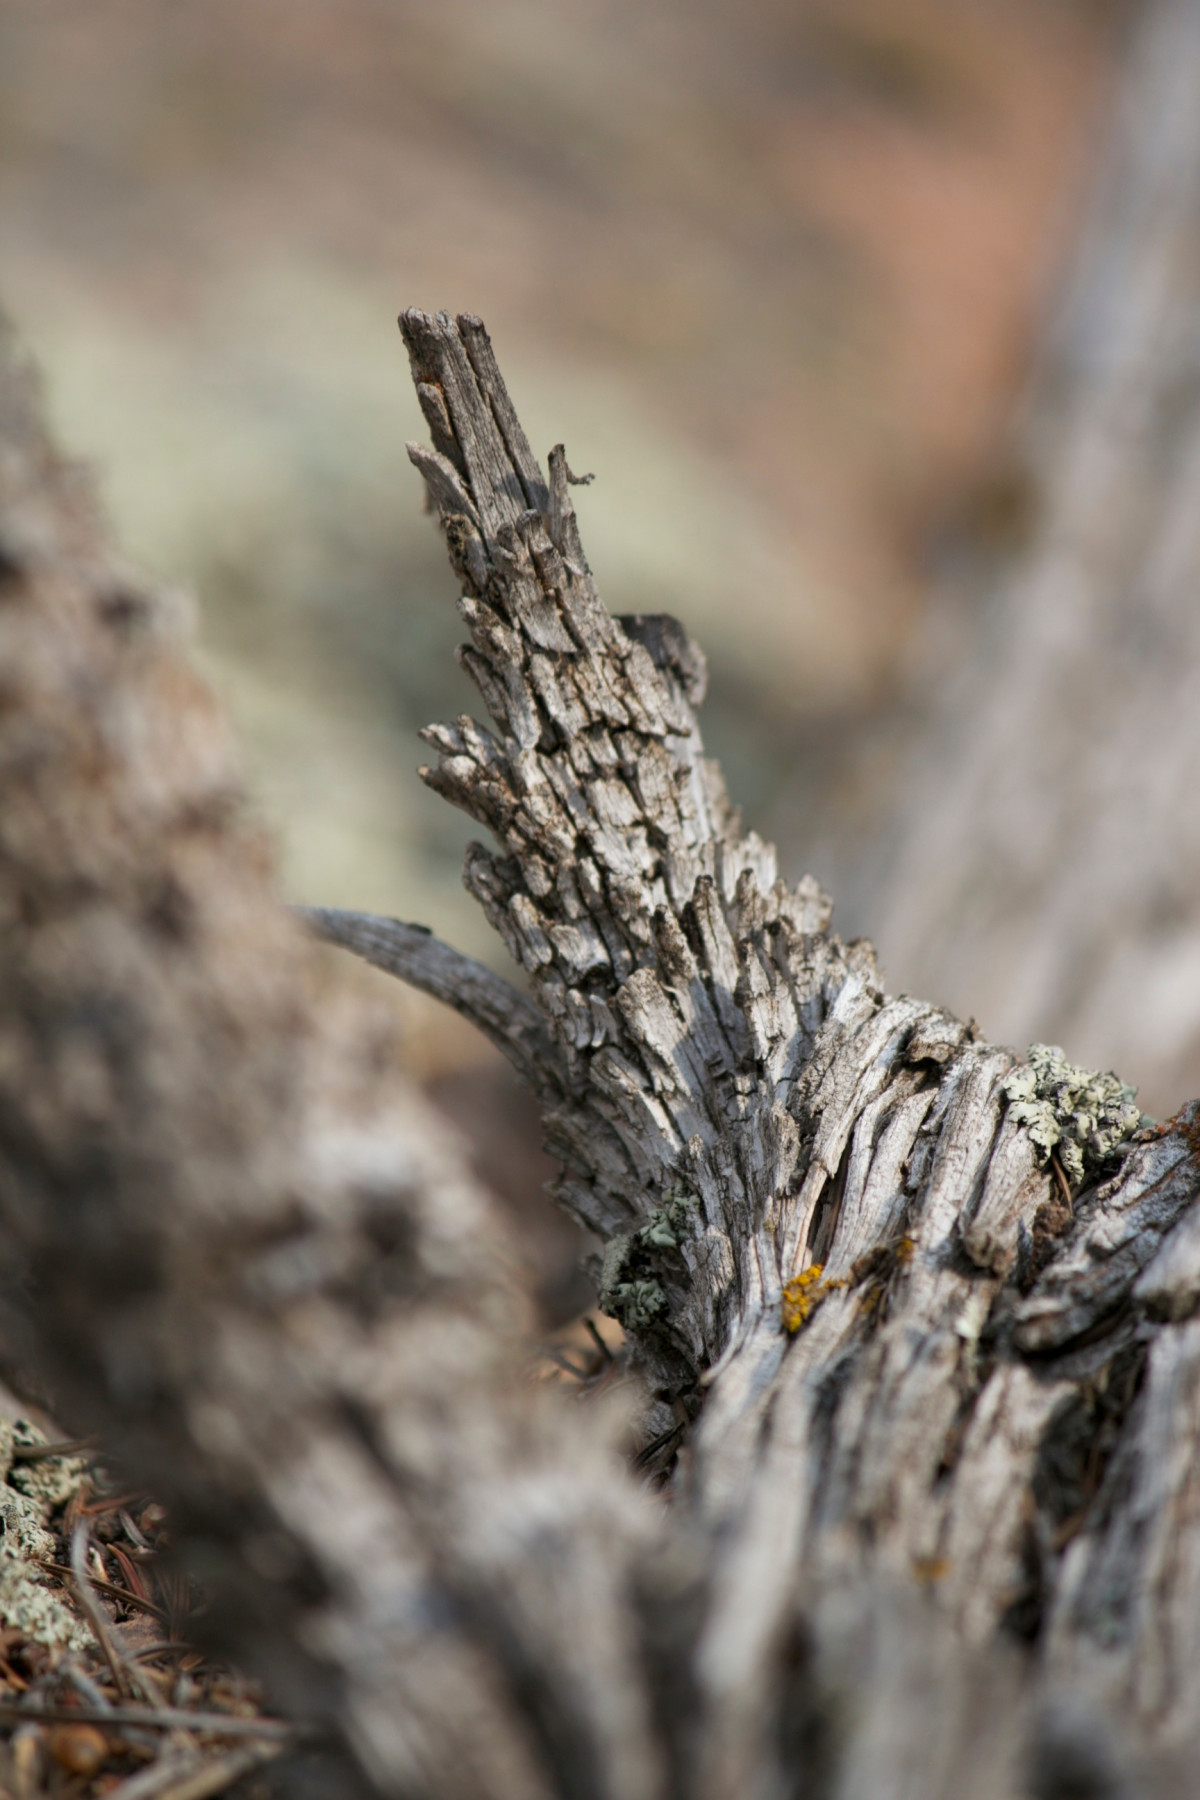
Tags: nature, branch, winter, wood, leaf, flower, frost, trunk, wildlife, autumn, soil, flora, season, fauna, twig, close up, macro photography, grass family, plant stem, woody plant, land plant